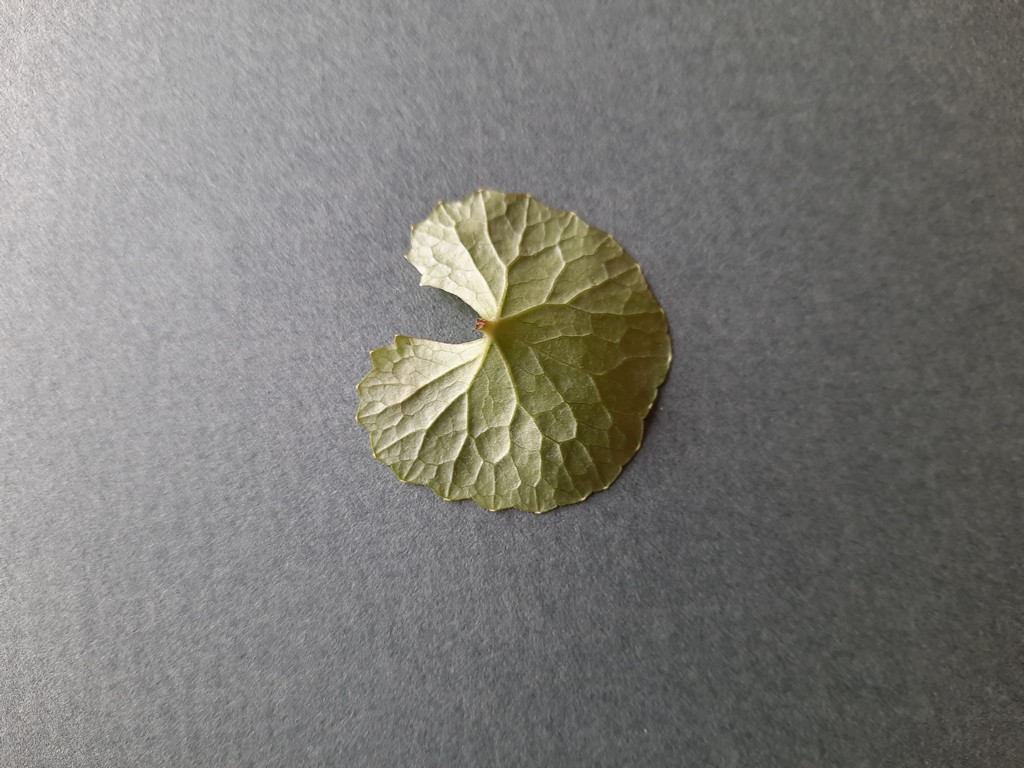
Label: Healthy